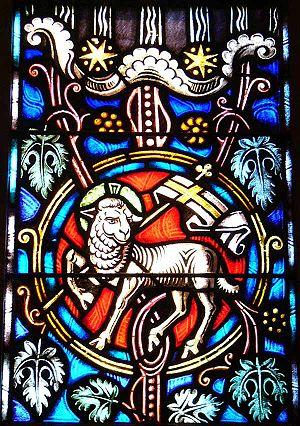
L'agneau, autrefois agnel, est le jeune mouton mâle âgé de moins d'un an ; la femelle est appelée l'agnelle. Petit de la brebis et du bélier, il s'agit d'un animal d'élevage.